Carolyn McAskie

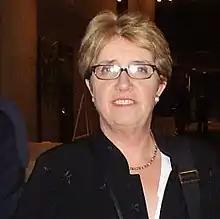

Carolyn McAskie is a Canadian diplomat and former assistant secretary-general for peacekeeping at the United Nations. She was the head of the United Nations mission to Burundi (ONUB) in 2004, making her the first Canadian to lead a United Nations peacekeeping mission following the UN's switch to complex missions.